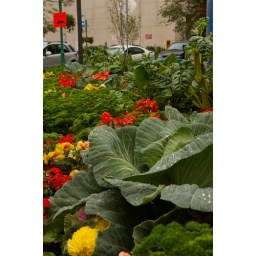
giant cabbage in a flower bed